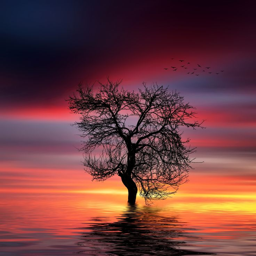
dried tree in the lake - null